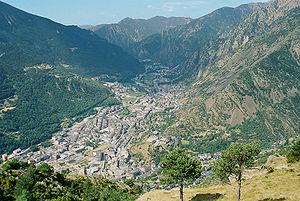
Andorre-la-Vieille est le nom de l'une des sept paroisses et la capitale de la Principauté d'Andorre. La paroisse compte de nos jours un peu plus de 22 000 habitants, 19 000 pour la ville elle-même. Elle se situe sur la rivière Valira, peu après la confluence du Valira d'Orient et du Valira del Nord, à environ 1 013 m d'altitude, ce qui en fait la plus haute capitale nationale d'Europe.
La 8ᵉ étape du Tour de France 2009 a eu lieu le 11 juillet. Le parcours de 176 kilomètres reliait Andorre-la-Vieille, dans la principauté d'Andorre, à Saint-Girons dans l'Ariège. La victoire est revenue à l'Espagnol Luis León Sánchez, devant ses trois compagnons d'échappée. Il s'agit de la seconde étape de haute montagne, elle ramène la course en France.